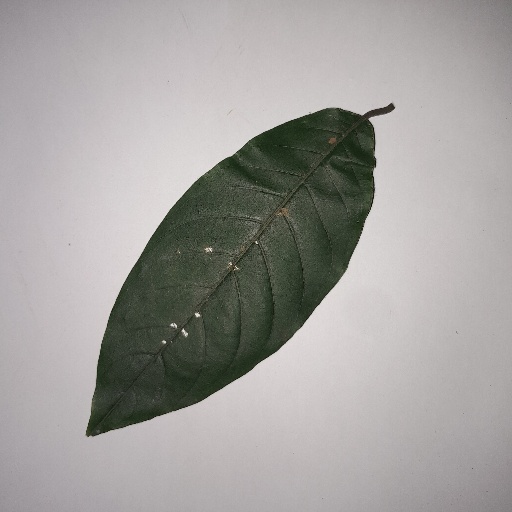
Species: HariTaki
Leaf condition: Shot Hole